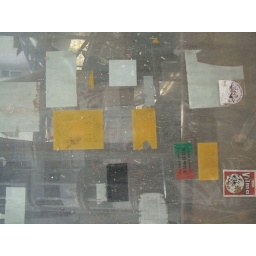
Stickers on a glass door in the trash